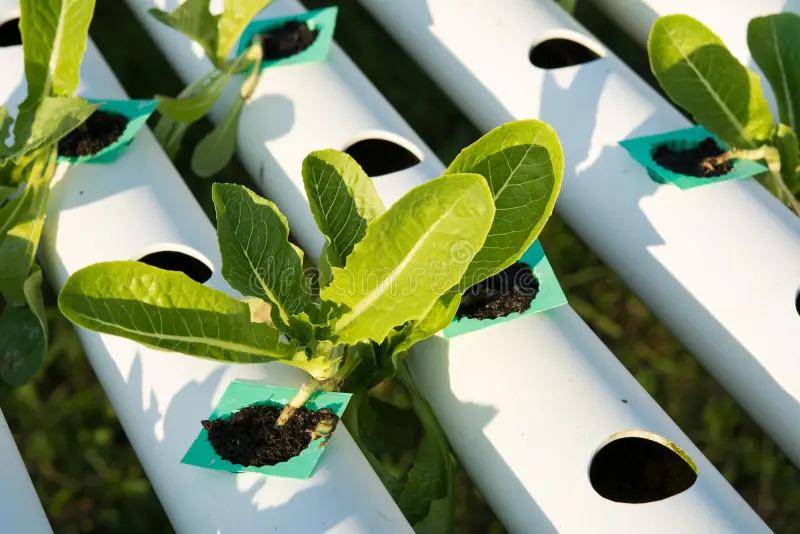
Mimea ya mboga mboga imepandwa katika mashimo madogo yaliyopo kwenye mabomba marefu meupe, ambayo yanapitisha maji pamoja na virutubisho mbalimbali ili kusaidia mboga mboga hizo ziweze kukua kwa haraka.